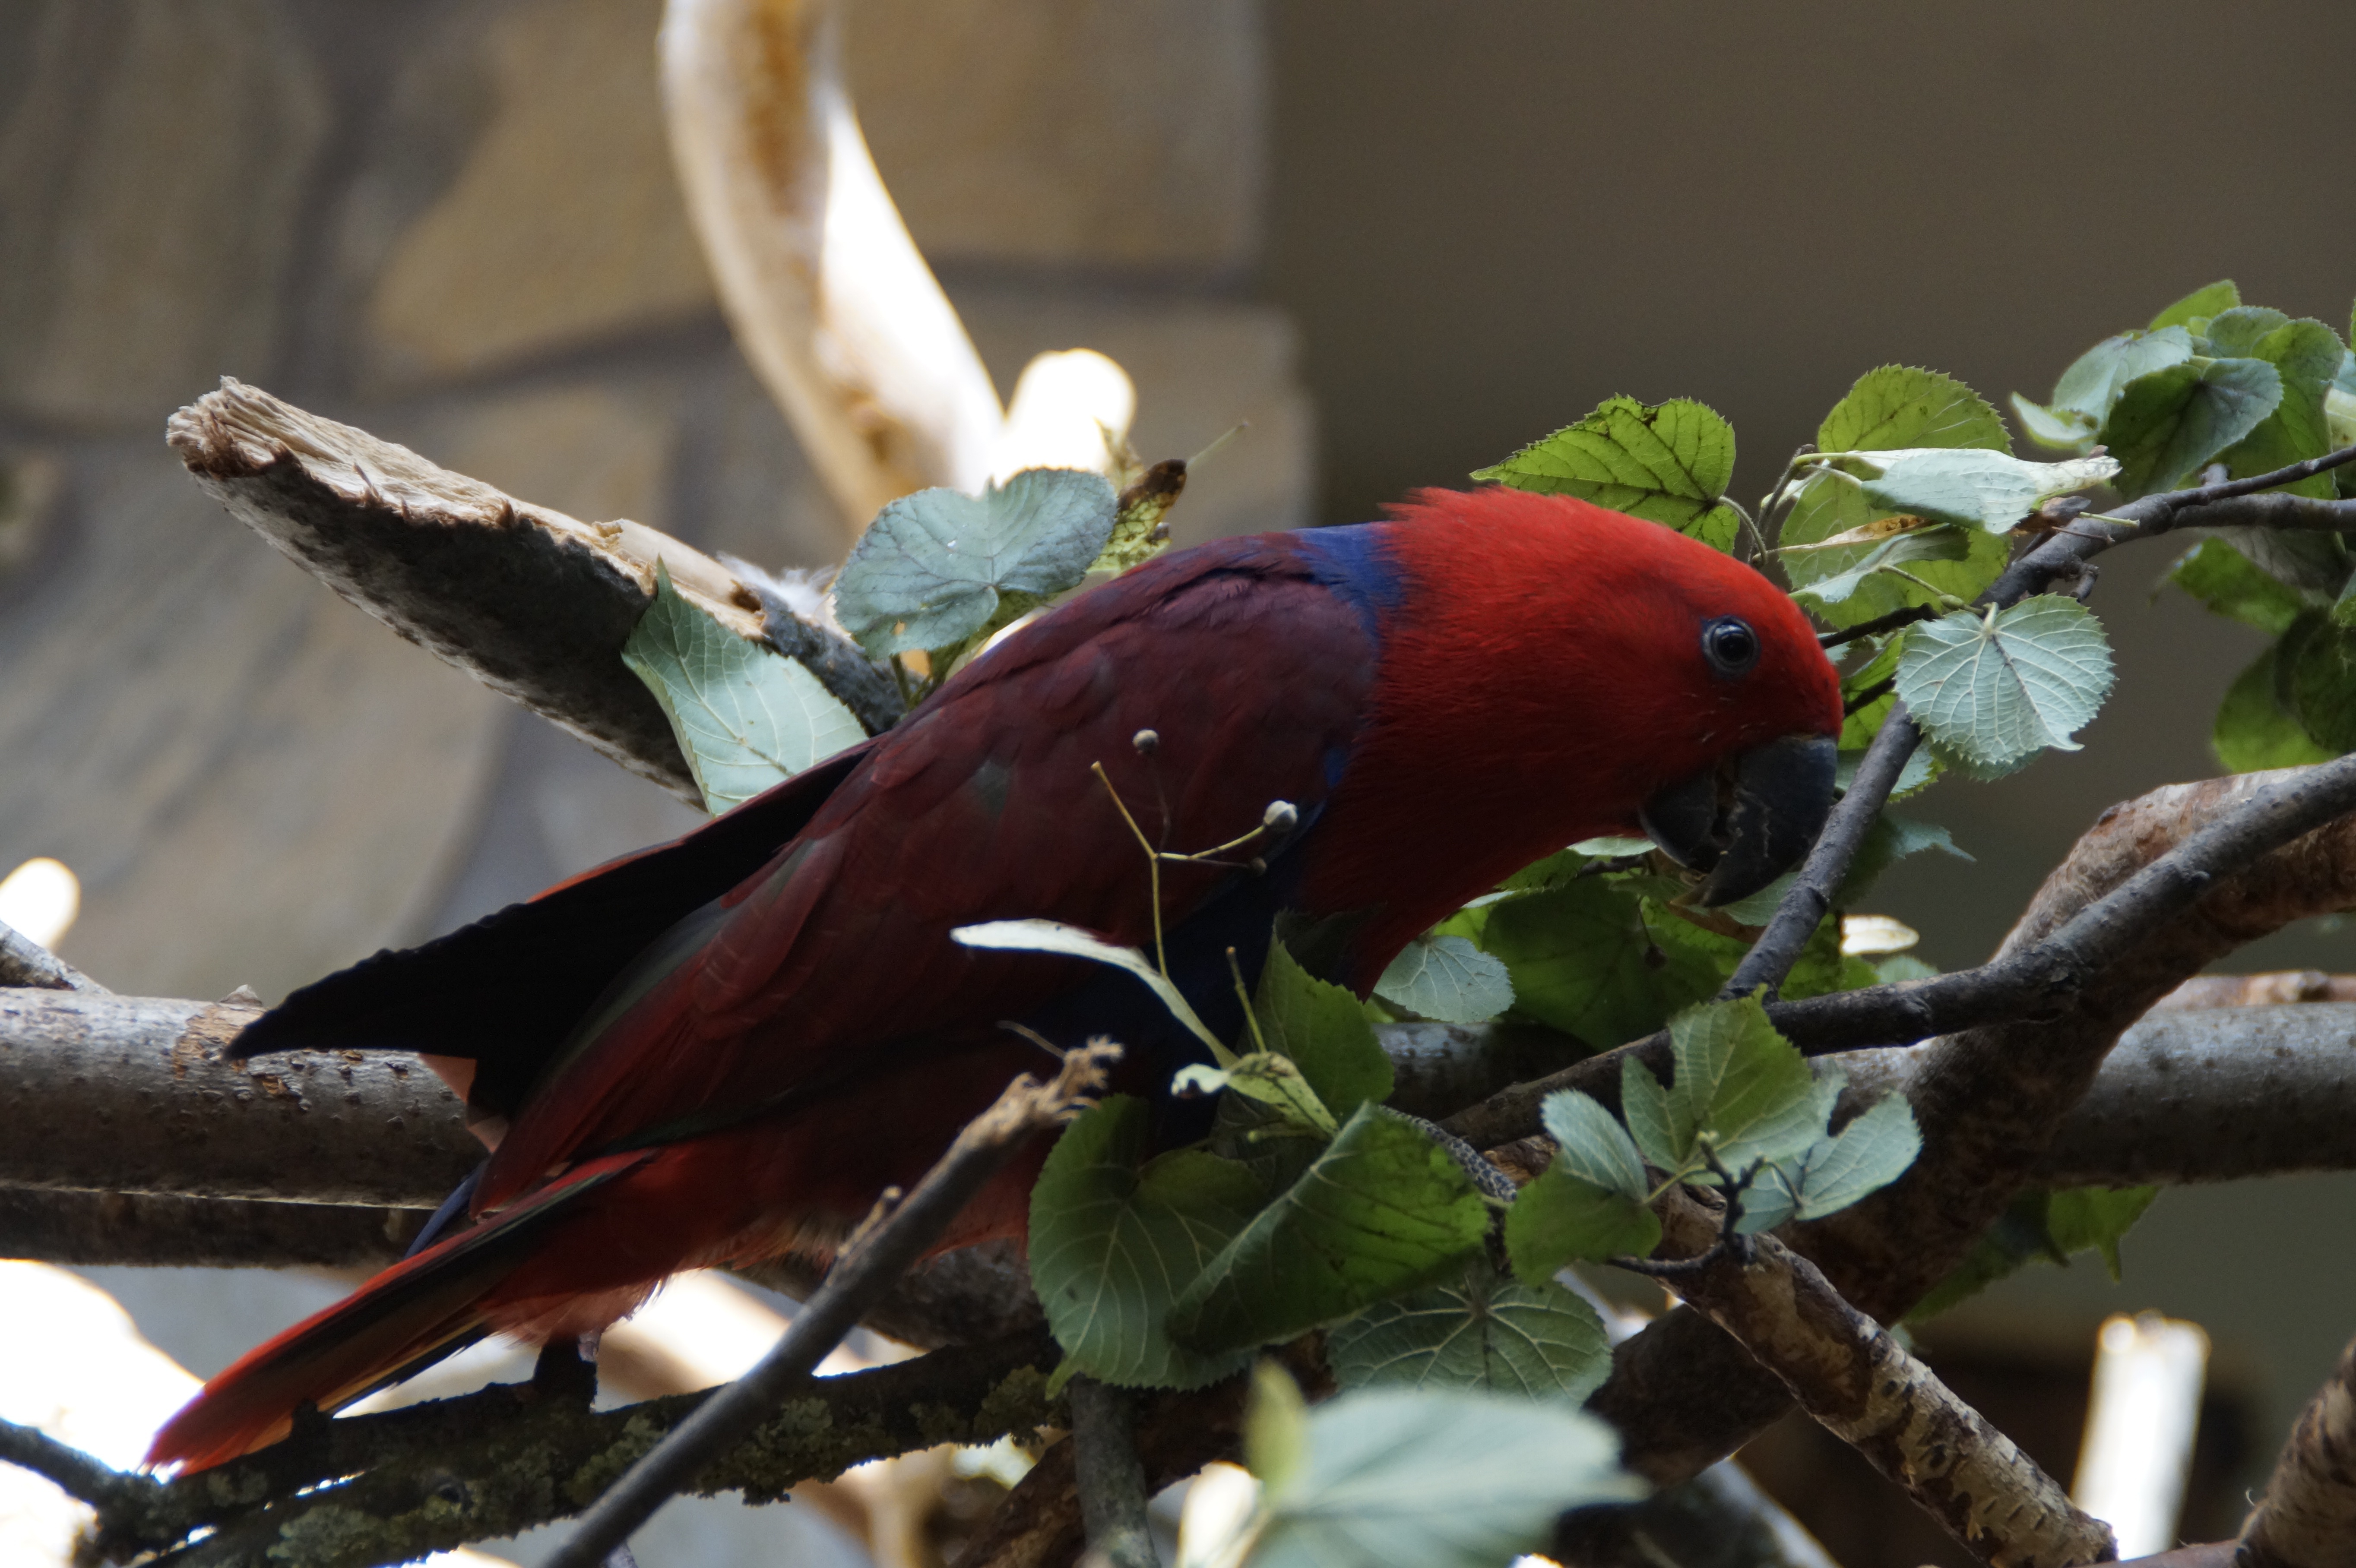
branch, bird, animal, wildlife, zoo, beak, color, colorful, fauna, plumage, lorikeet, macaw, vertebrate, parrot, beautiful, animal world